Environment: real
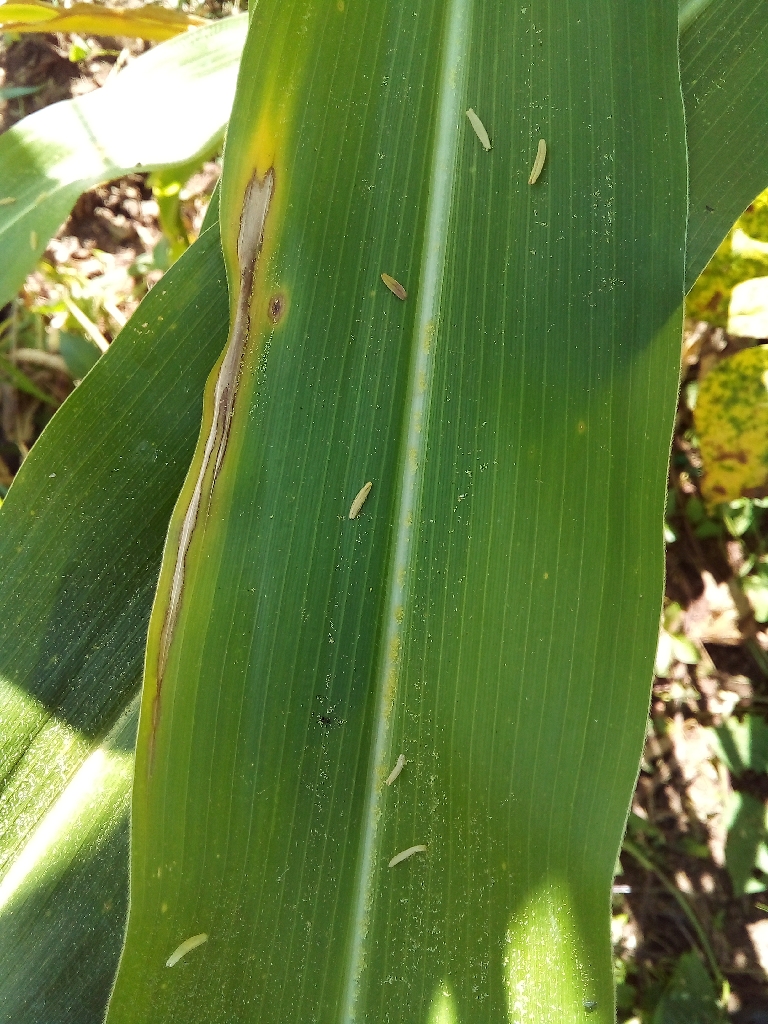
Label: northern_corn_leaf_blight